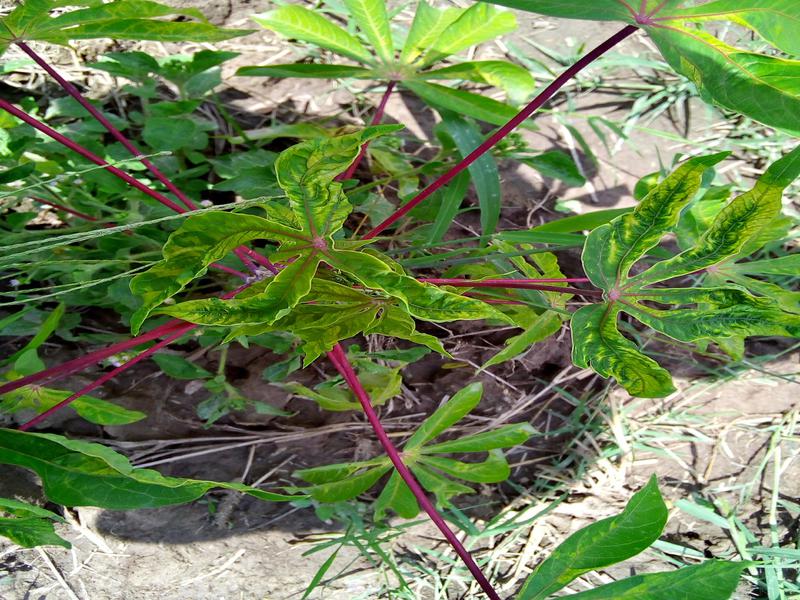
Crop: cassava
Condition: mosaic_disease